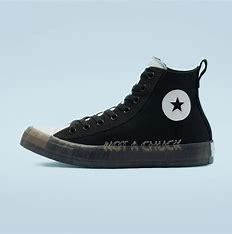
Brand: Converse
Model: UNT1TL3D